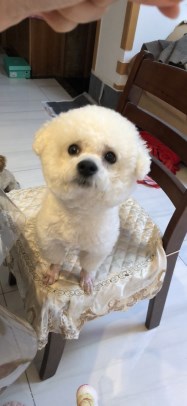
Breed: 3083-n000117-Bichon_Frise